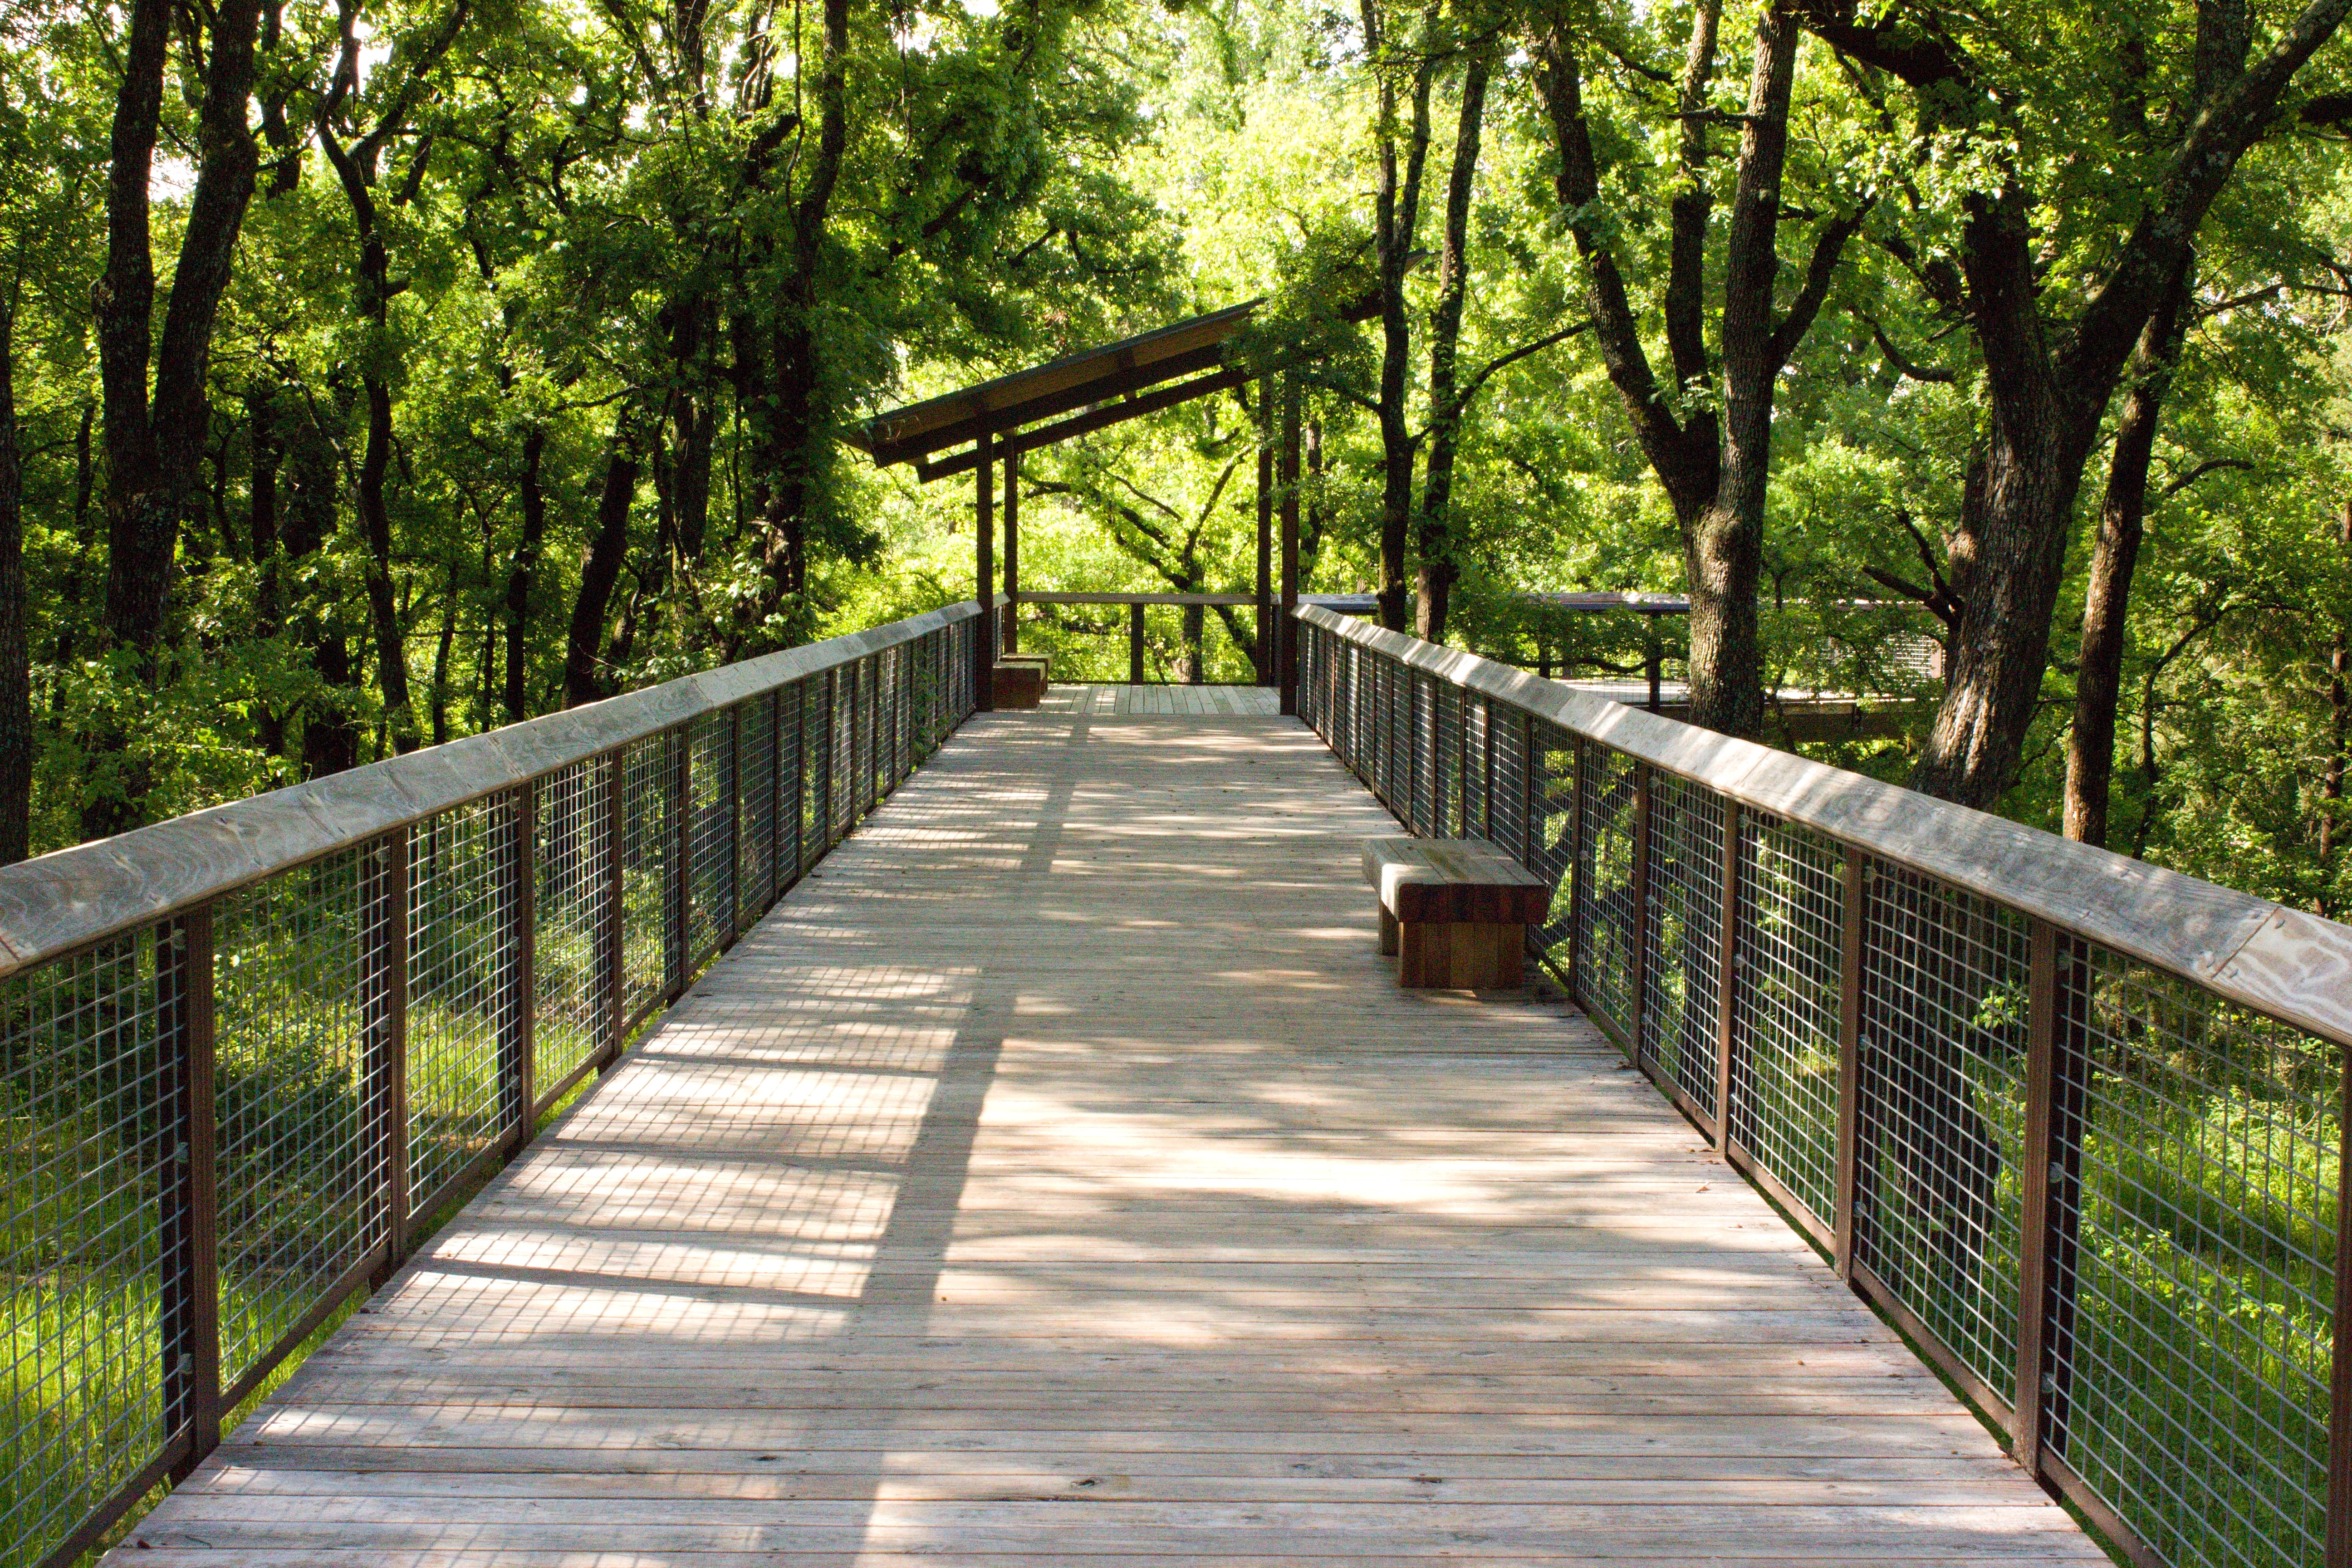
landscape, nature, forest, path, outdoor, wood, trail, bridge, walkway, green, scenic, park, scenery, wooden, estate, nonbuilding structure, outdoor structure